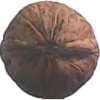
Label: Walnut 1